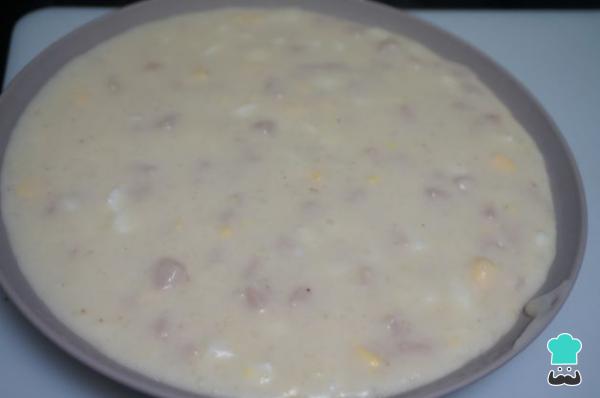
Coloca la masa en una fuente y deja que se enfríe en la nevera 1 hora, incluso las puedes dejar de un día para otro. La masa debe estar bien fría.